Herznach

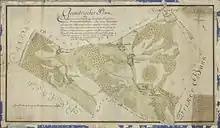
Map of Herznachter Bann in the Austrian District of Rheinfelden,1782-1783

While some Alamanni era graves have been discovered, the first mention of Herznach is in 1097 as "Hercenahc". The Ministerialis (unfree knights in the service of another lord) family von Herznach and Herznach castle are both mentioned. The castle was built on the foundations of a manor house from the 7th-10th Centuries. was built. Originally both Herznach and Ueken were ruled by the Homberger family. In the early 14th Century, the Habsburgs had the right to judge and punish theft and other felonies in Herznach. Between the Imperial Reform (1495) of Maximilian I until the fall of the Ancien Régime (1797) it belonged to the Austrian District of Rheinfelden. The rights to "Zwing und Bann" (administration of the Commons as well as low justice) were probably in the hands of the village cooperative.